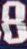
Number: 8